Saber Marionette

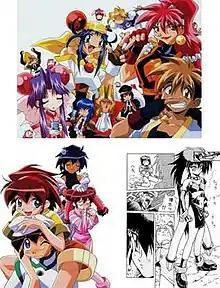
Collage of characters from the three "Saber Marionette" series.

is a Japanese series created by Satoru Akahori featuring android girls. It has been produced in the form of anime, manga, and light novels.